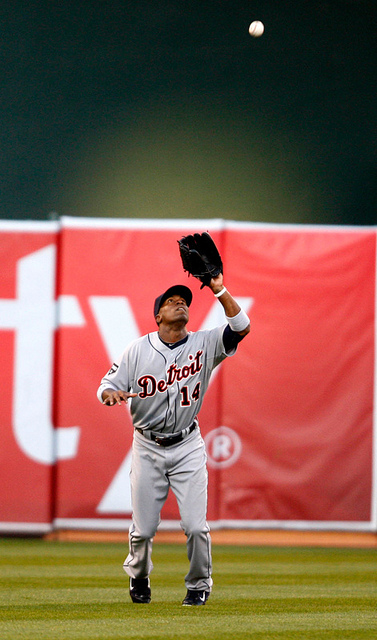
cầu thủ bóng chày đang đưa tay lên cao chuẩn bị bắt bóng